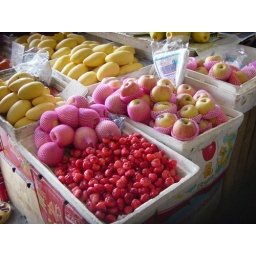
Buying the freshest fruits in market of Jagna Bohol.